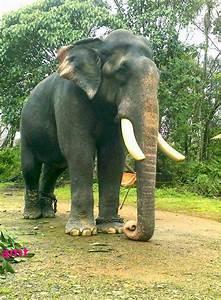
elephant